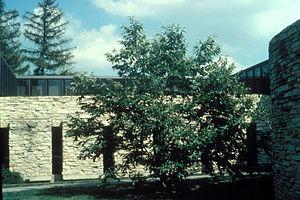
Le châtaignier chinois est un arbre originaire de Chine appartenant à la famille des Fagaceae.